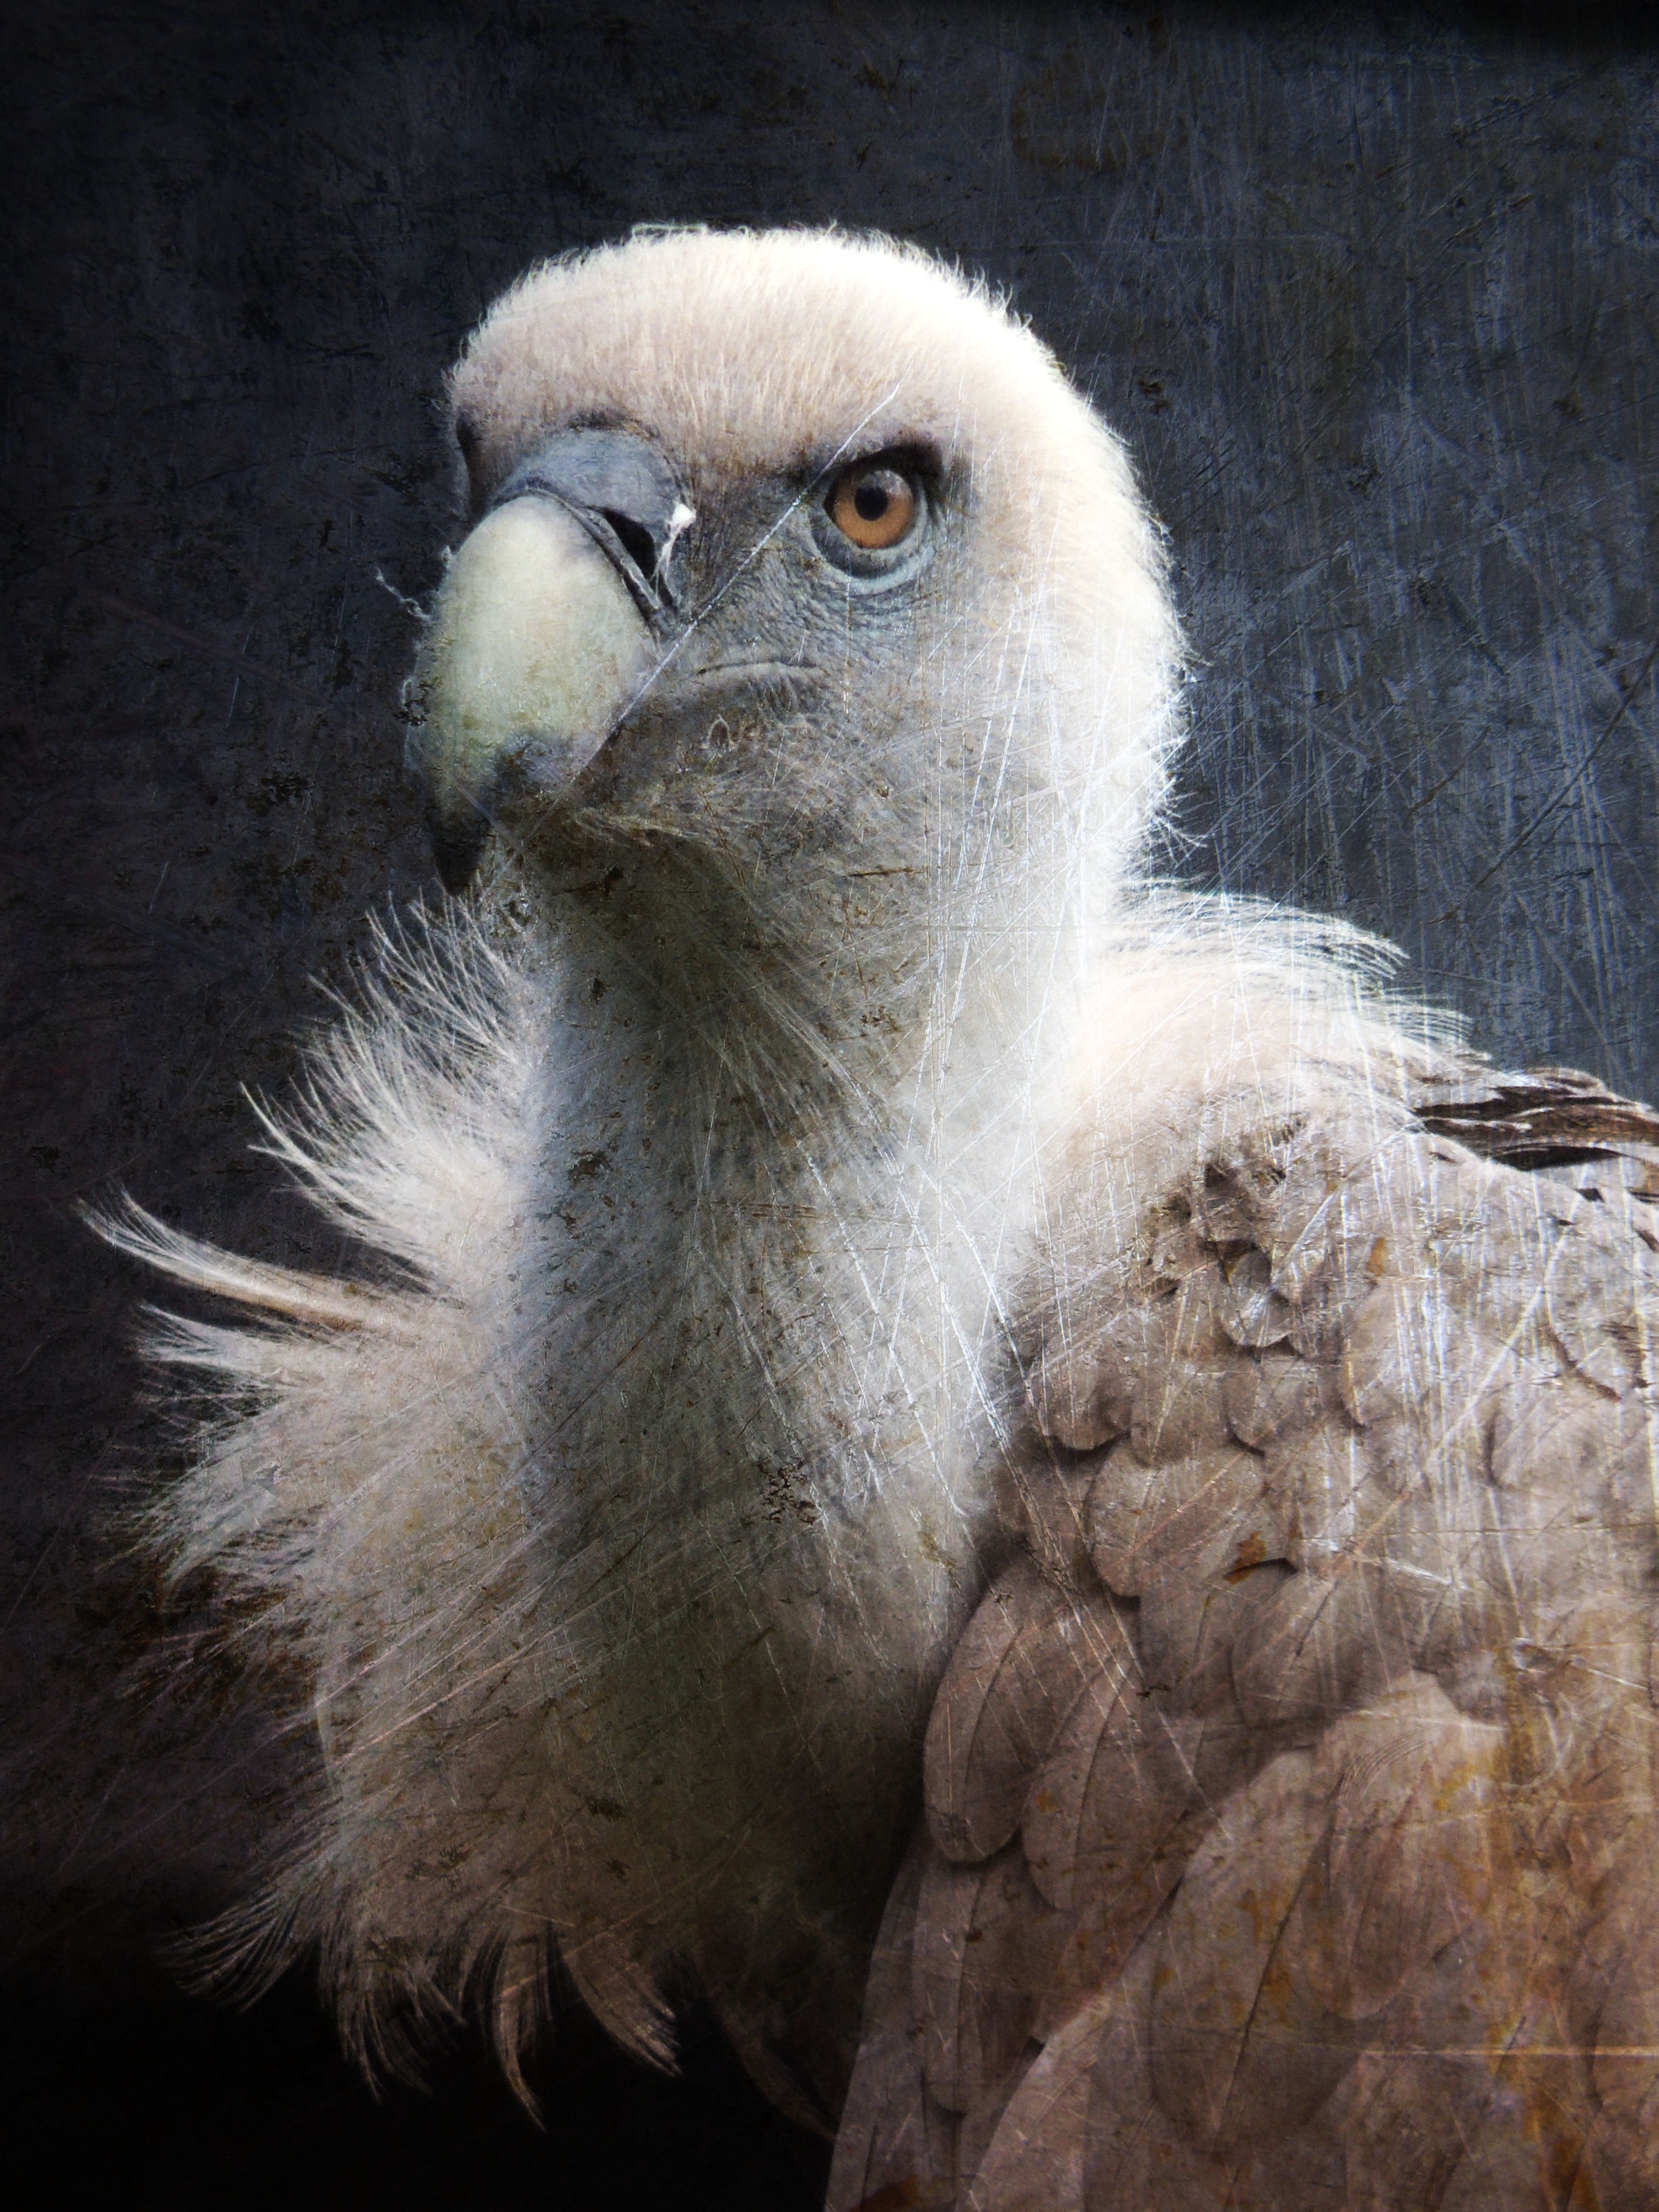
bird, wing, wildlife, zoo, beak, eagle, fauna, bird of prey, close up, feathers, vertebrate, vulture, griffon vulture